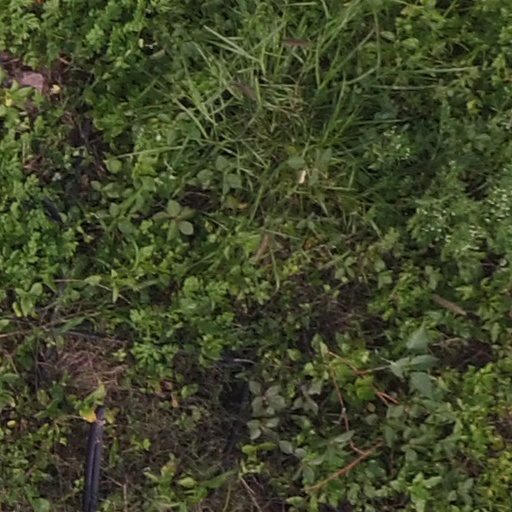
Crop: maize; corn